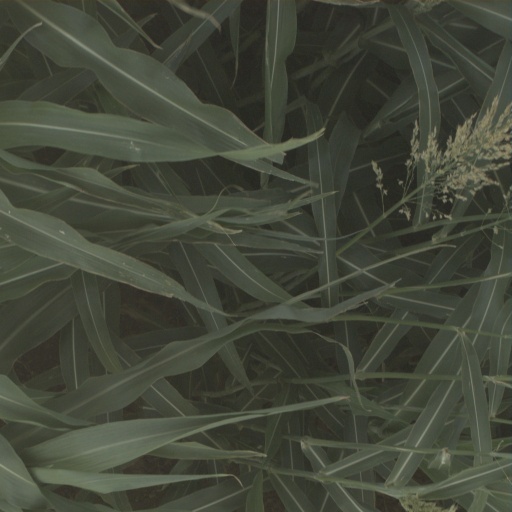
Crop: sorghum